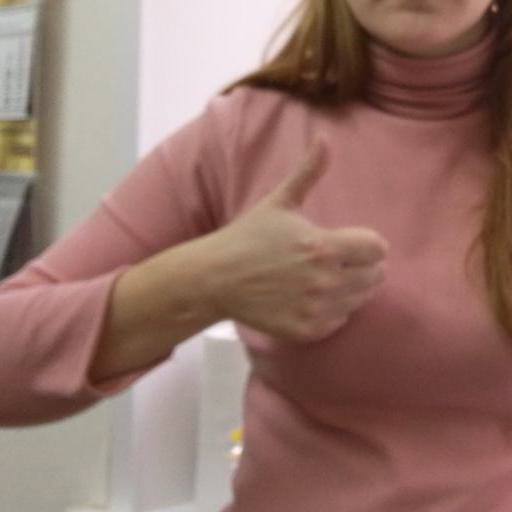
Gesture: like